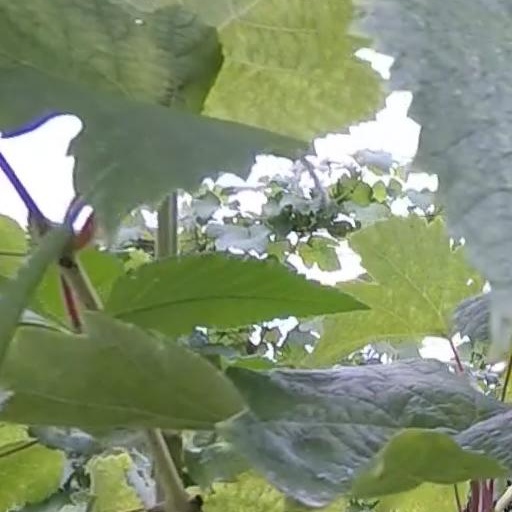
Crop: grape